Shelby Brewer

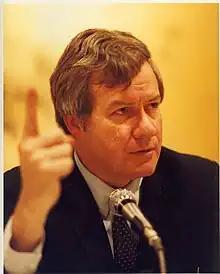
Shelby Brewer

Shelby Templeton Brewer (February 19, 1937 – March 19, 2015) was an American nuclear energy sector executive in private and public positions since 1978. He was Chief Executive Officer of ABB-Combustion Engineering Nuclear Power, one of the world's leading nuclear companies for ten years (1985–1995). He was the top nuclear official in the Reagan Administration from 1981–1984, serving as the Assistant Secretary of Energy for Nuclear Energy.